Marine biology

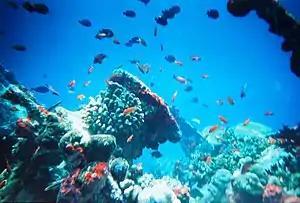
Coral reefs form complex marine ecosystems with tremendous biodiversity.

Estuaries are also near shore and influenced by the tides. An estuary is a partially enclosed coastal body of water with one or more rivers or streams flowing into it and with a free connection to the open sea. Estuaries form a transition zone between freshwater river environments and saltwater maritime environments. They are subject both to marine influences—such as tides, waves, and the influx of saline water—and to riverine influences—such as flows of fresh water and sediment. The shifting flows of both sea water and fresh water provide high levels of nutrients both in the water column and in sediment, making estuaries among the most productive natural habitats in the world.